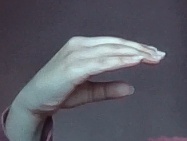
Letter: jeem